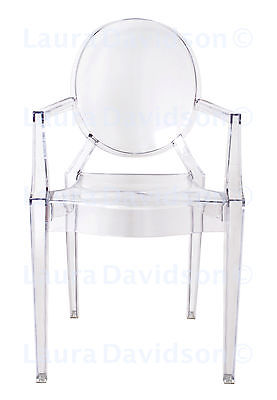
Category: chair